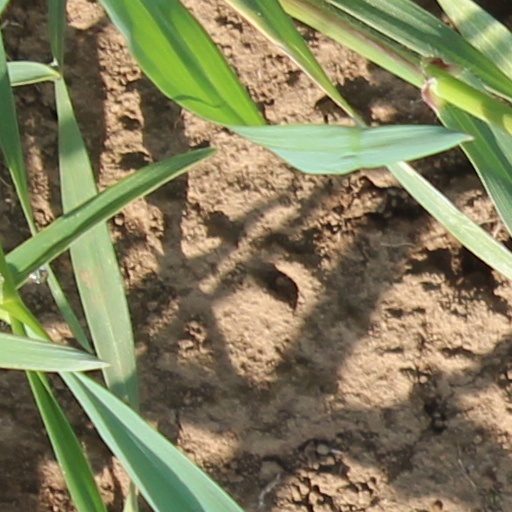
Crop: wheat